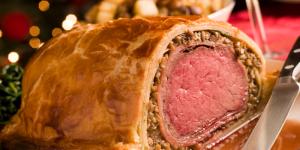
solomillo de navidad